Palamuru University

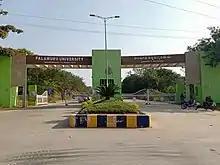

Palamuru University is a public university situated in Mahbubnagar in Telangana.